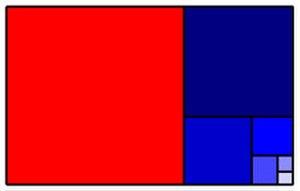
Incommensurabilité de la proportion d'extrême et de moyenne raison
En mathématiques, l’algèbre géométrique regroupe des méthodes géométriques, utilisées par les Grecs de l'Antiquité, pour établir des résultats maintenant classés dans la branche mathématique appelée algèbre. Ces techniques permettent la mise en évidence des propriétés élémentaires de la multiplication, d’effectuer des calculs comme la somme des premiers nombres entiers, ou impairs. Elles permettent d’établir des résultats comme des identités remarquables ou de résoudre une équation du second degré. L’algèbre géométrique fournit aussi des méthodes de résolution plus complexes, comme celles qui montrent l’existence de nombres irrationnels.